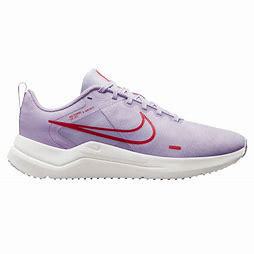
Brand: Nike
Model: Downshifter 12